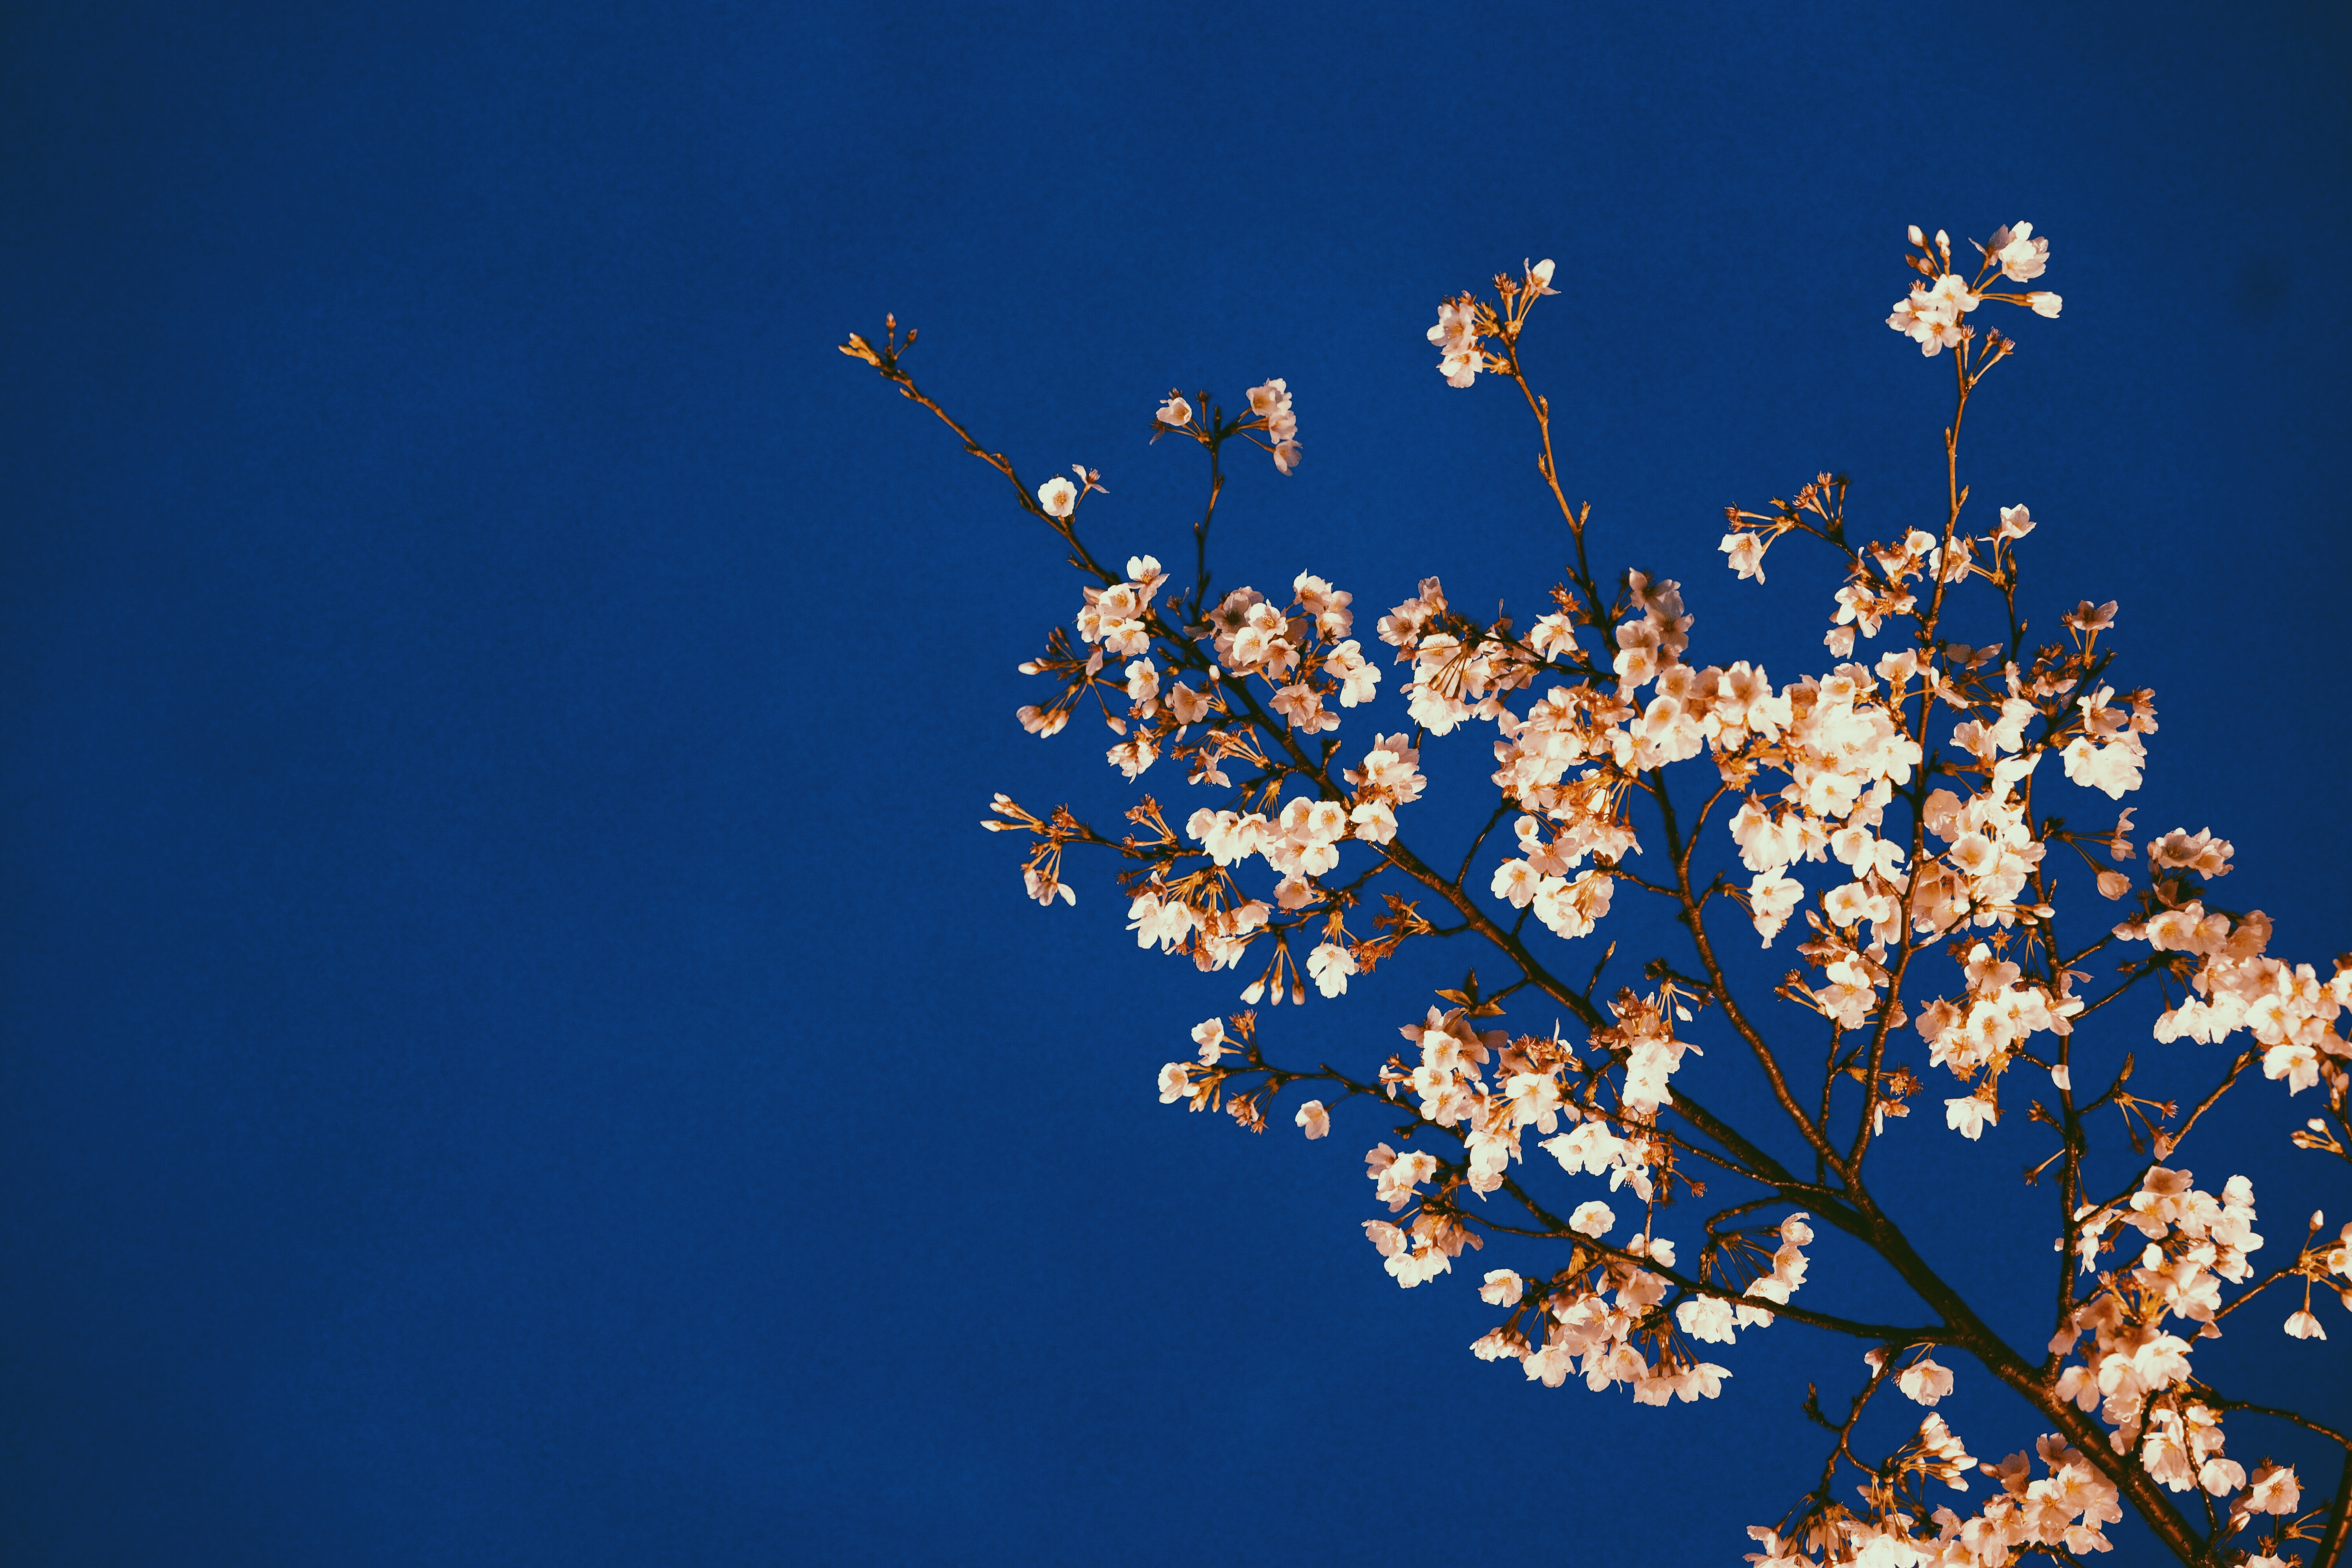
tree, nature, branch, blossom, plant, sky, night, sunlight, leaf, flower, petal, spring, produce, blue, flora, cherry blossom, macro photography, atmosphere of earth, computer wallpaper